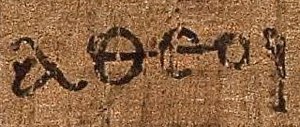
Ateisme / Etymologi
Det græske ord αθεοι (atheoi) som det fremstår i Paulus' Brev til Efeserne på Papyrus 46 fra starten af det 3. århundrede. Det oversættes normalvis til dansk som "[de som er] foruden Gud".[21]
Ateisme er en afvisning af tro på, fravær af tro på eller afvisning af eksistensen af en eller flere guder. Ateisme dækker flere grader: stærk eller svag, implicit eller eksplicit.